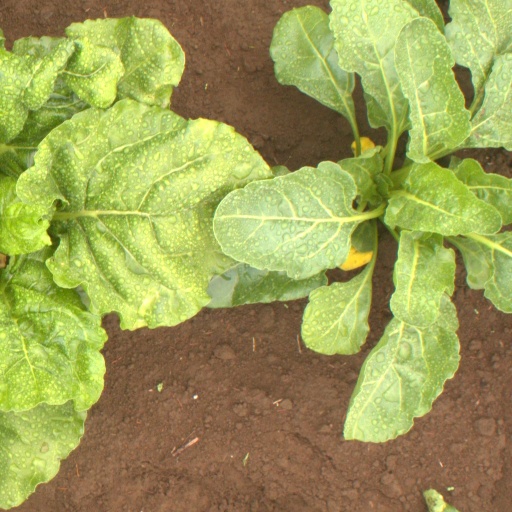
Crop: sugar beet